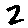
Label: 2